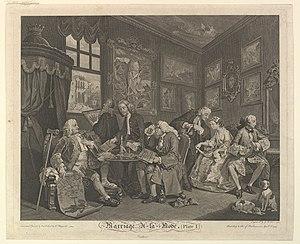
Marriage A-la-Mode est une série de six tableaux peints par William Hogarth entre 1743 et 1745, qui représentent une vision aiguisée de la haute société anglaise du XVIIIᵉ siècle. Cet avertissement moraliste montre les résultats désastreux d'un mariage arrangé pour de l'argent ; c'est une satire du favoritisme et de l'esthétique. Les tableaux sont exposées à la National Gallery de Londres.
Les gravures de William Hogarth sont l'ensemble de la production de l'artiste britannique William Hogarth comme graveur ou comme inventeur, c'est-à-dire comme auteur du dessin destiné à être gravé par un autre artiste.